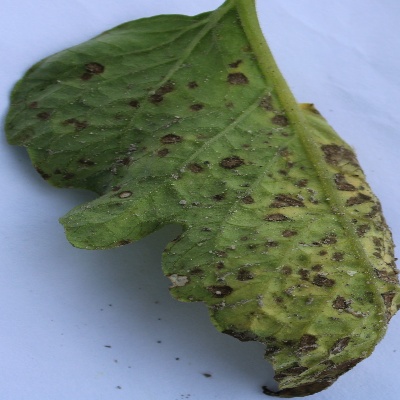
Crop: Tomato
Condition: leaf blight